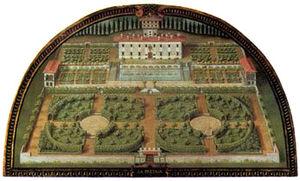
La Villa Medicea La Petraia est une villa médicéenne qui se situe dans la zone collinaire du Castello, au 40 de la Via Petraia à Florence.